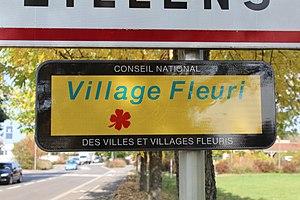
Panneau Village Fleuri avec la fleur à Feillens.
Feillens est une commune française située dans le département de l'Ain, en région Auvergne-Rhône-Alpes. La commune est située dans l'aire urbaine de Mâcon.